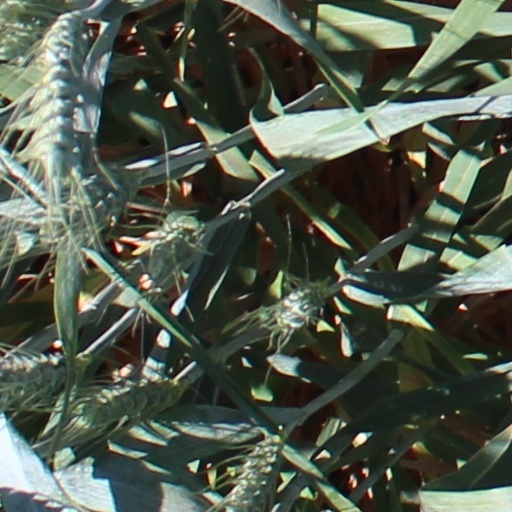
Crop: wheat